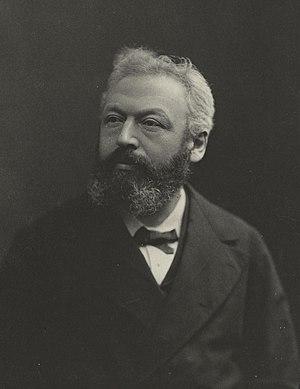
Nathan Narcisse Leven (1833-1915)
Nathan-Narcisse Leven, né le 15 octobre 1833 à Uerdingen et mort à Paris le 6 janvier 1915, est un avocat, philanthrope et homme politique français.